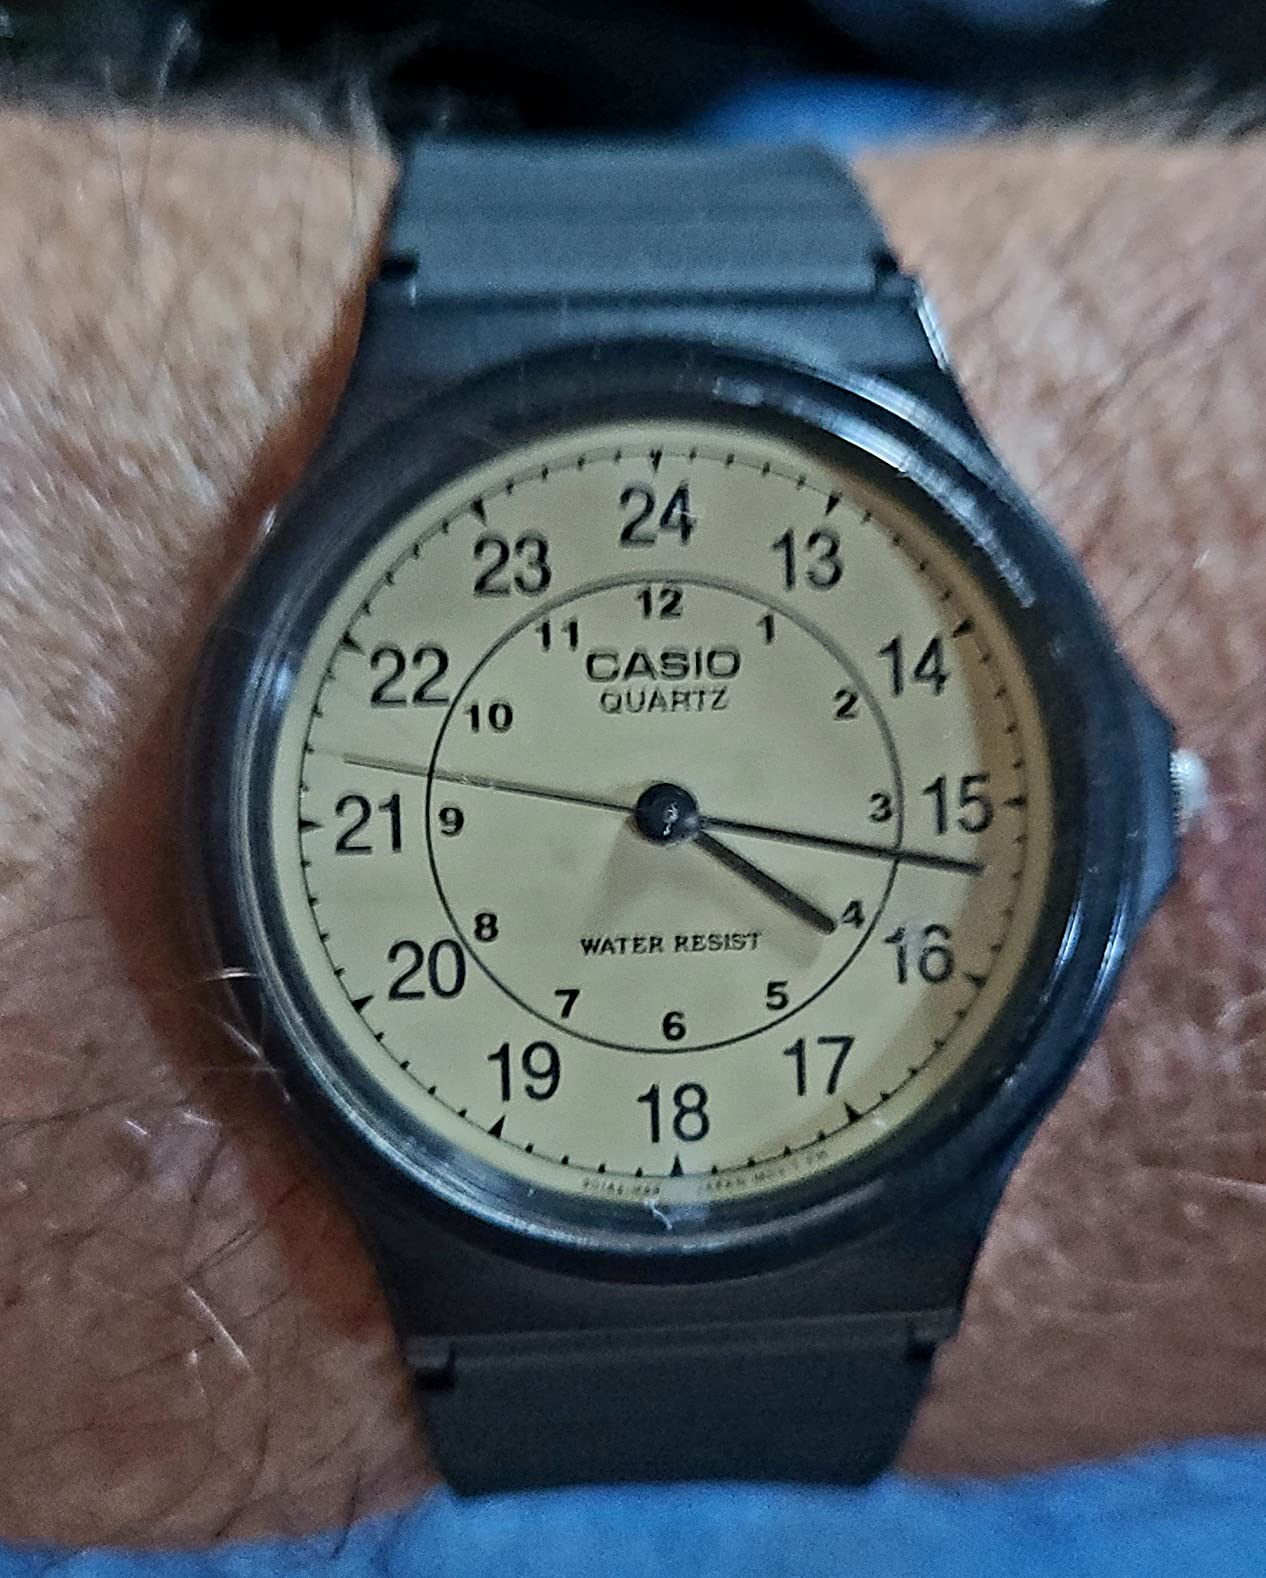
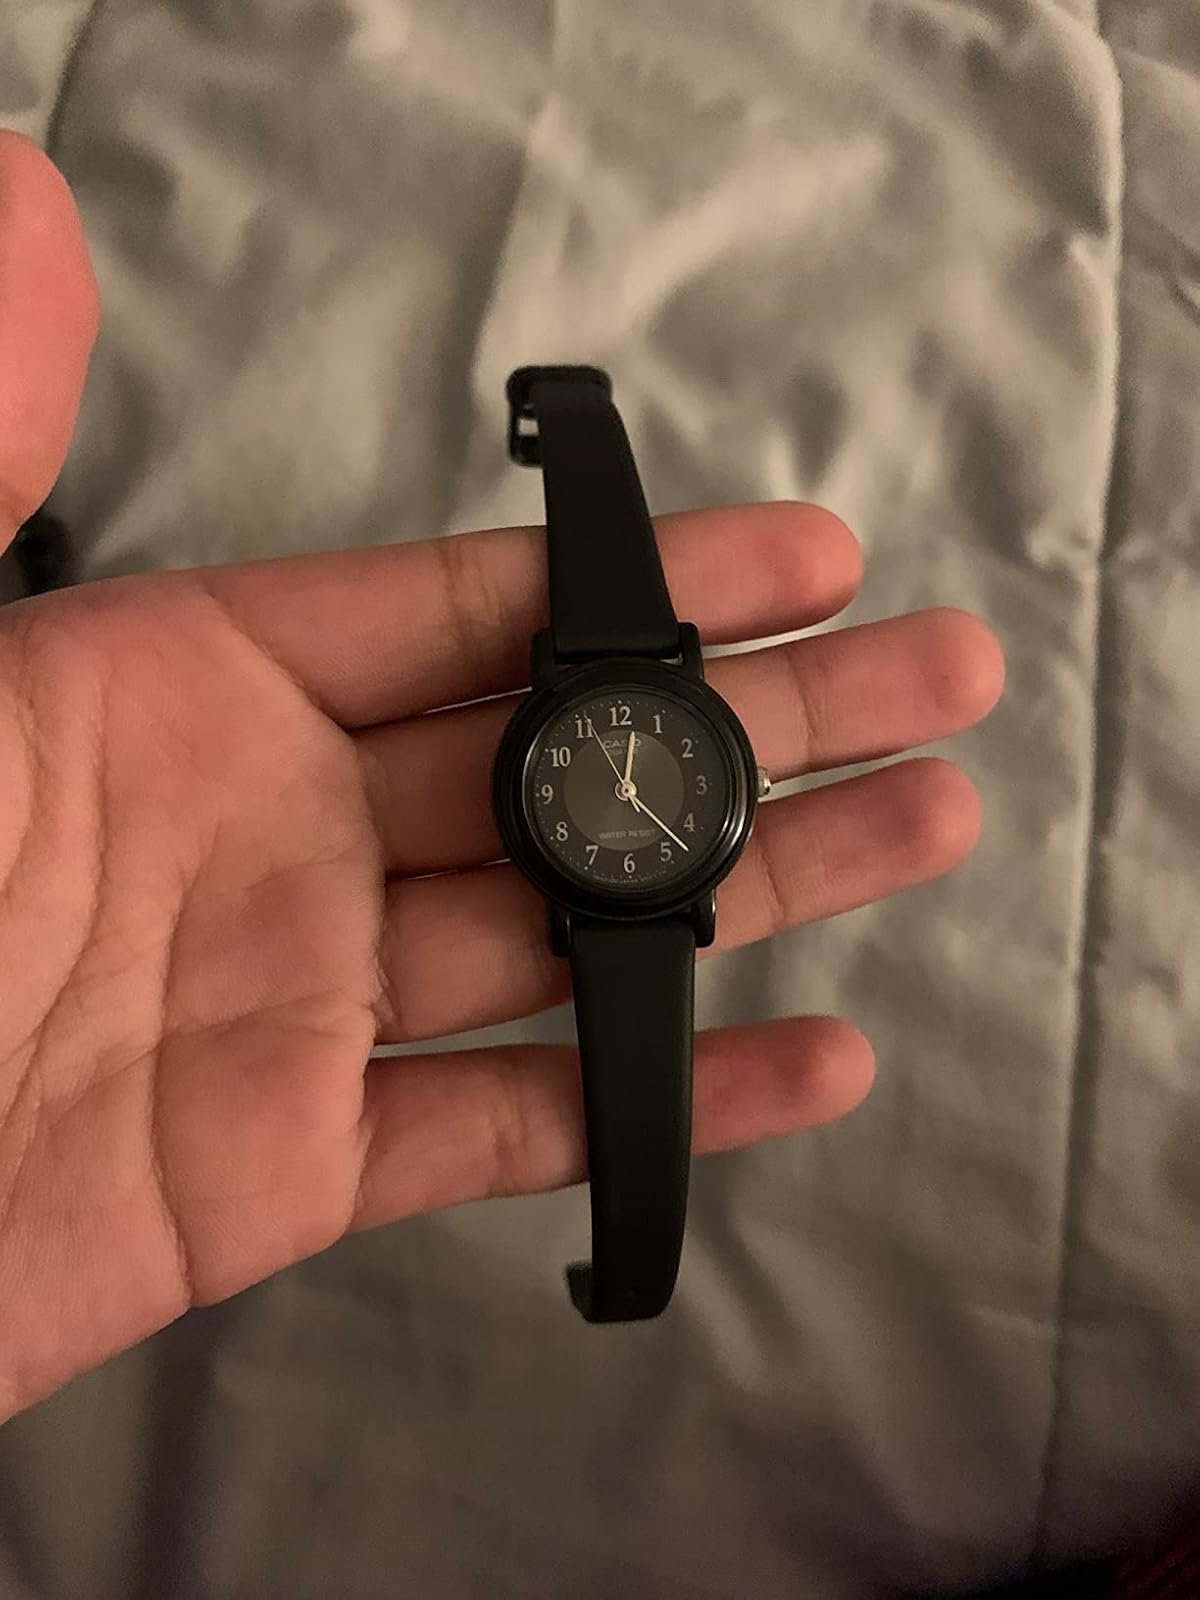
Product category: accessories_watch
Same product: no